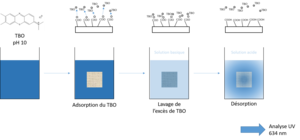
Complexation et désorption du TBO sur une membrane contenant des acides carboxyliques en surface
Le bleu de toluidine, aussi appelé chlorhydrate de triméthylthionine, est un composé organique de formule C₁₅H₁₆ClN₃S. Il fait partie de la famille des phénothiazines, composés notamment connus pour leur utilisation comme teintures. C'est un colorant basique utilisé dans de nombreux domaines de la chimie et de la biologie.